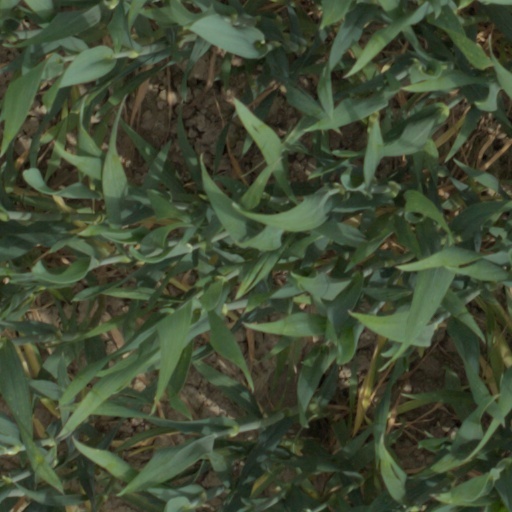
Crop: wheat